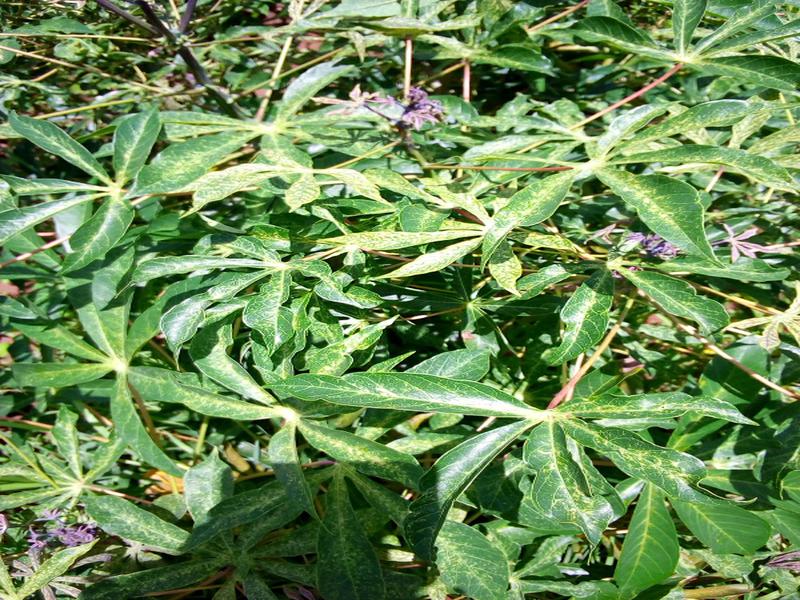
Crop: cassava
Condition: green_mottle